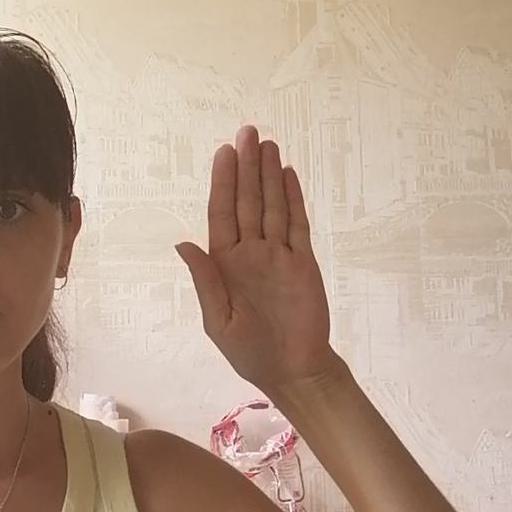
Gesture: stop